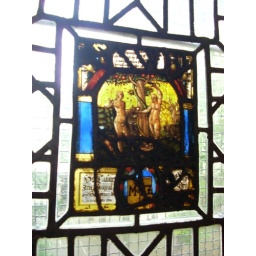
stained glass in victor hugo's house